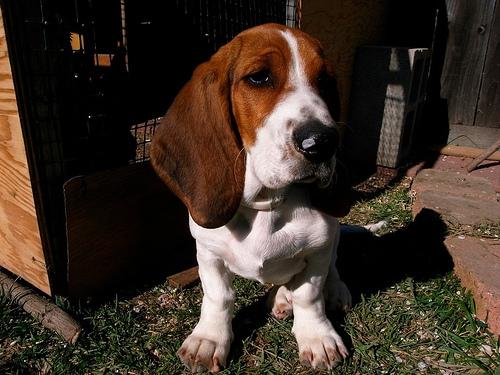
Breed: basset hound